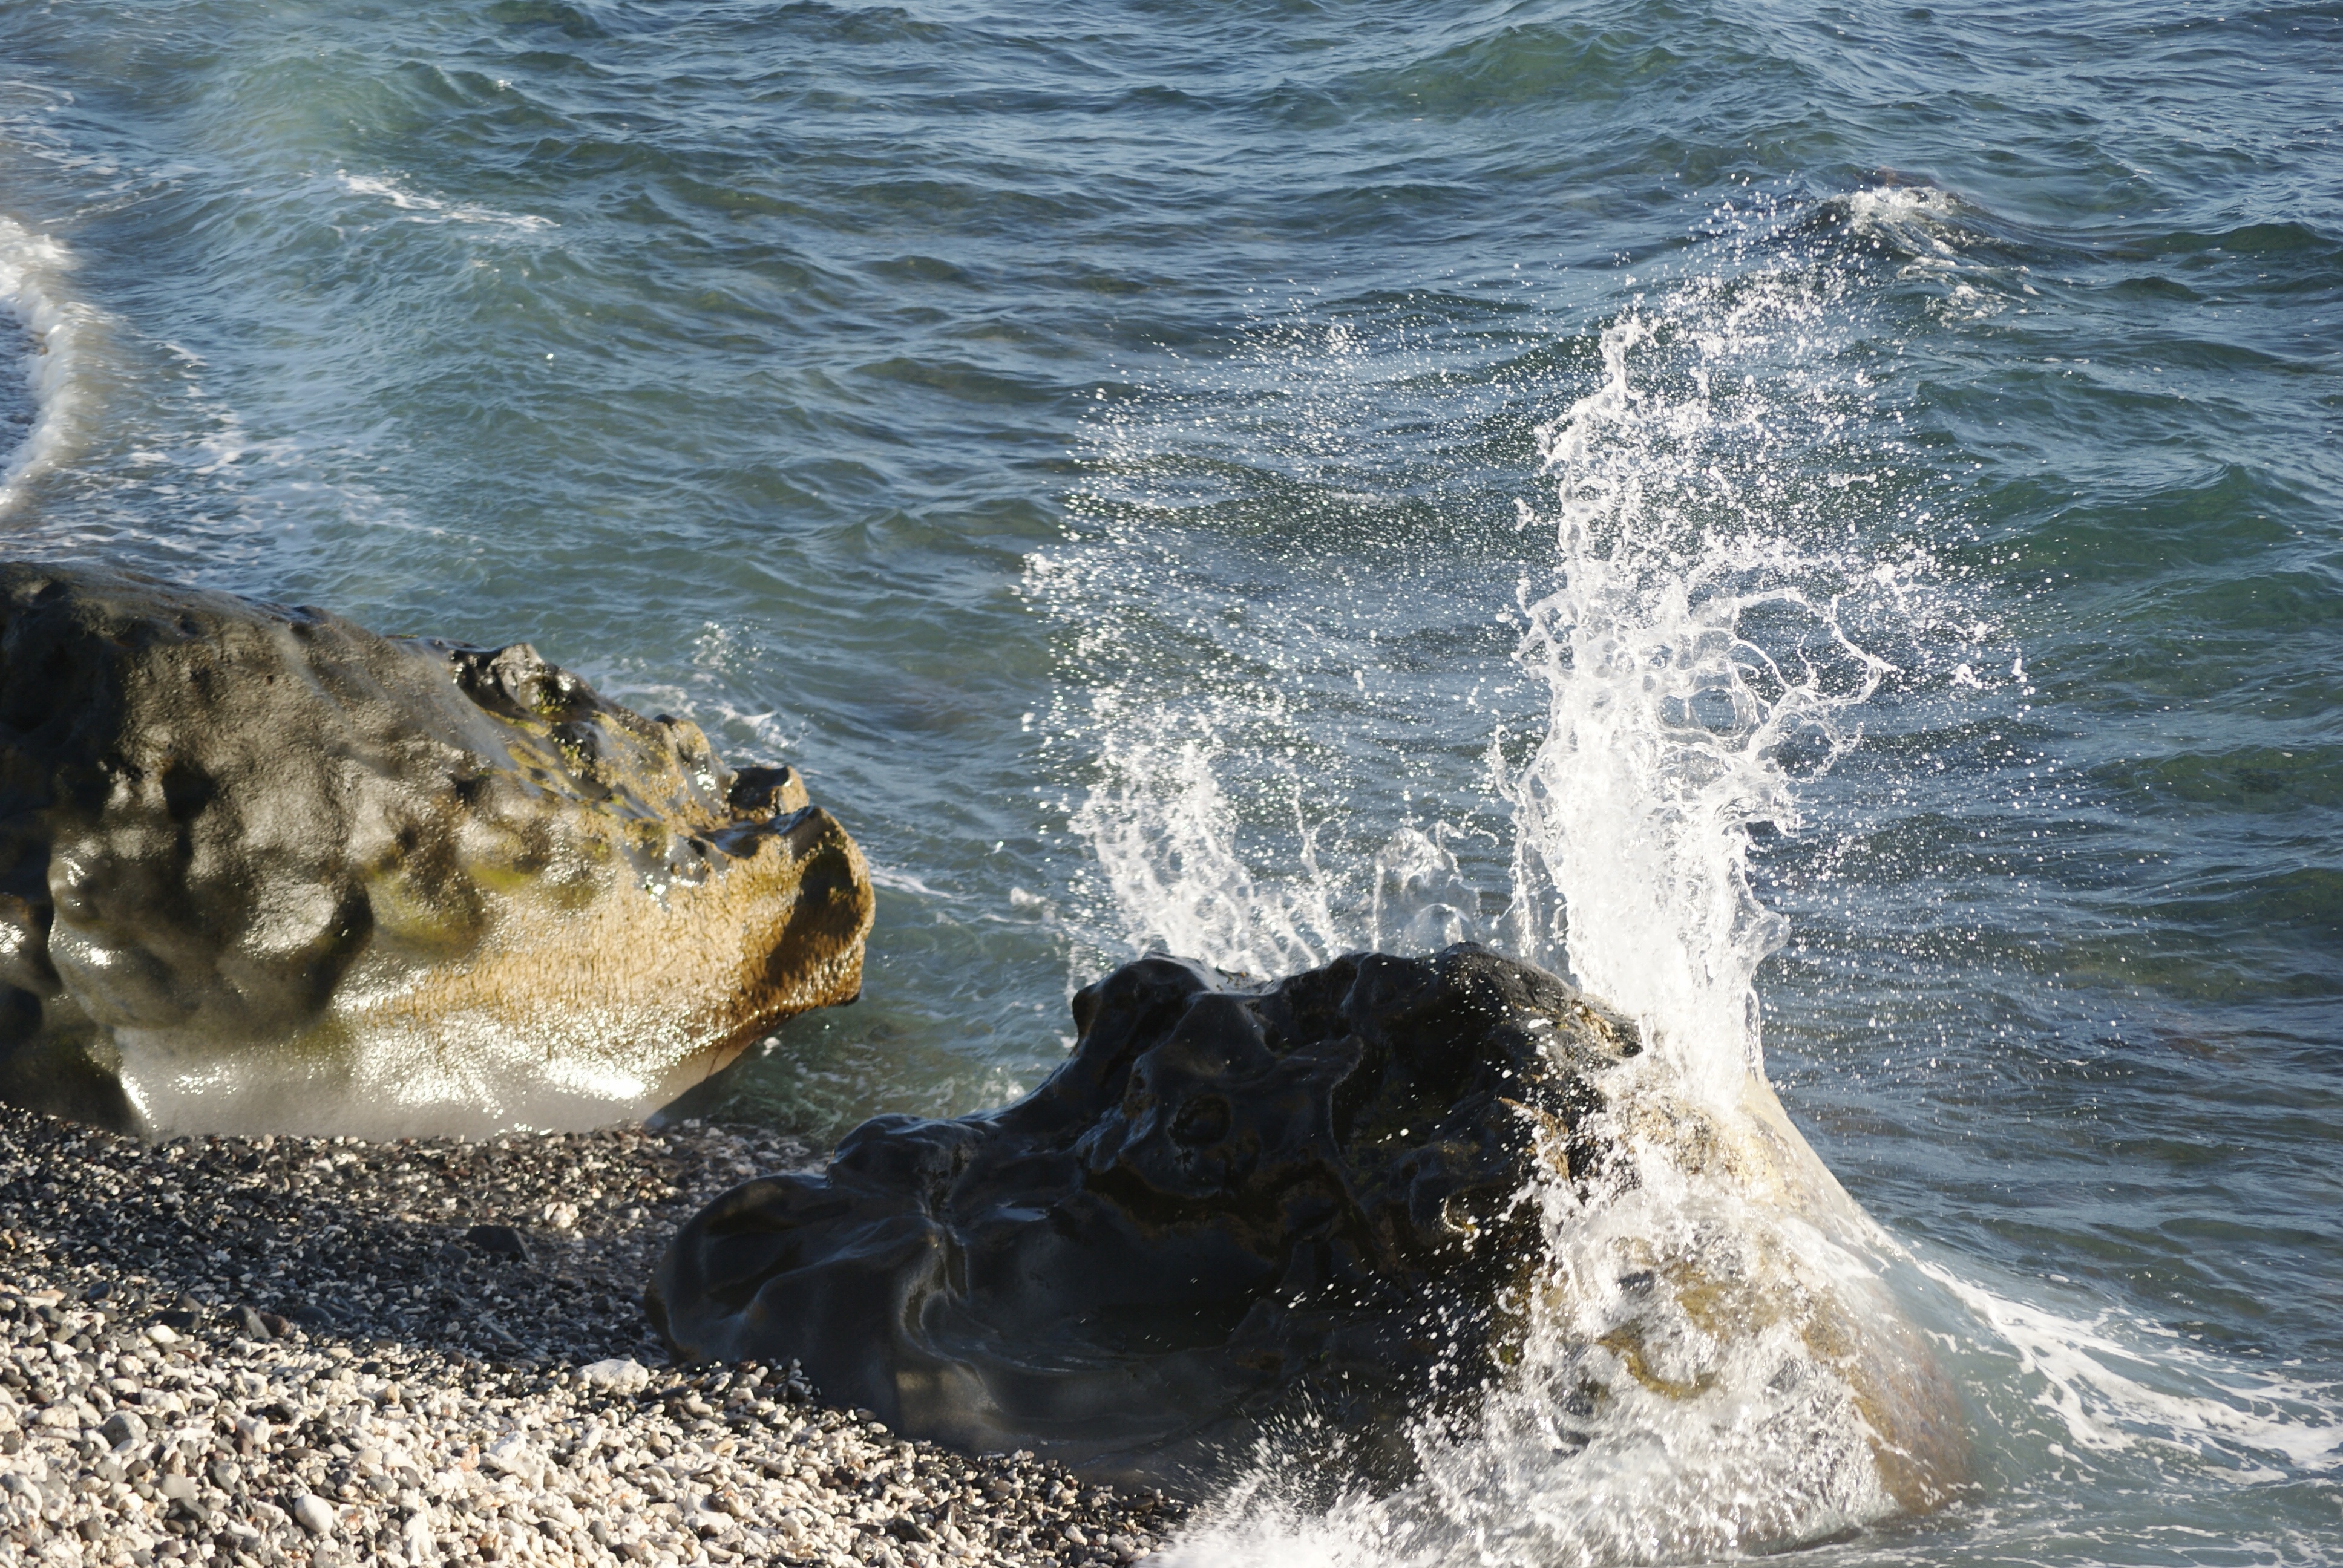
beach, sea, coast, water, rock, ocean, wave, seaside, fish, rocks, waves, side, marine mammal, wind wave, marine biology